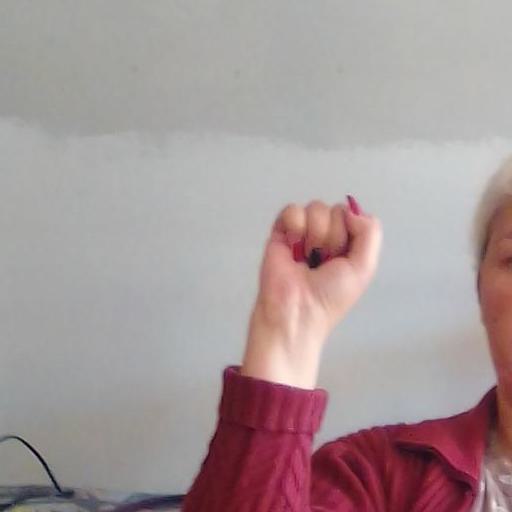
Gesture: fist